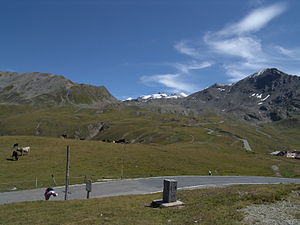
Umbrailpasset / Galleri
Umbrailpasset er et bjergpas over Ortlermassivet mellem dalene Val Müstair og Valtellina. Det er med 2.501 m.o.h. Schweiz' højeste vejpas, og har navn efter det nærliggende bjerg Piz Umbrail, der er 3.033 moh.